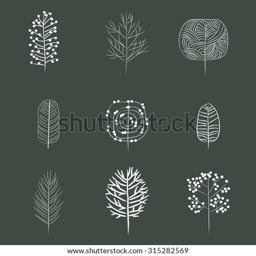
autumn leaves set in a sketch style .